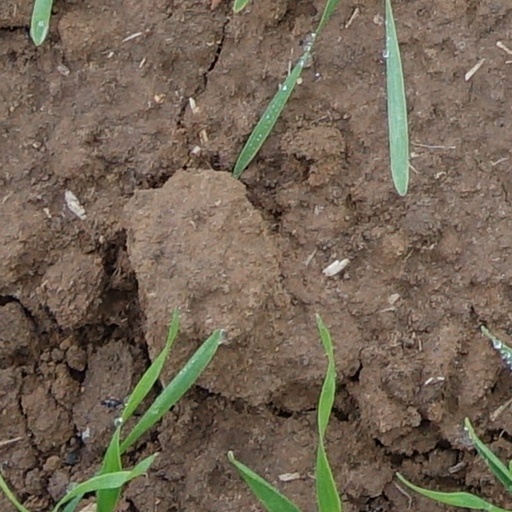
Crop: wheat